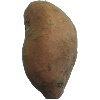
Label: images